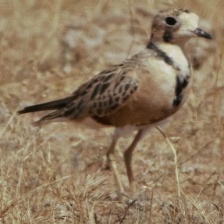
Species: INLAND DOTTEREL
Scientific name: CHARADRIUS AUSTRALIS